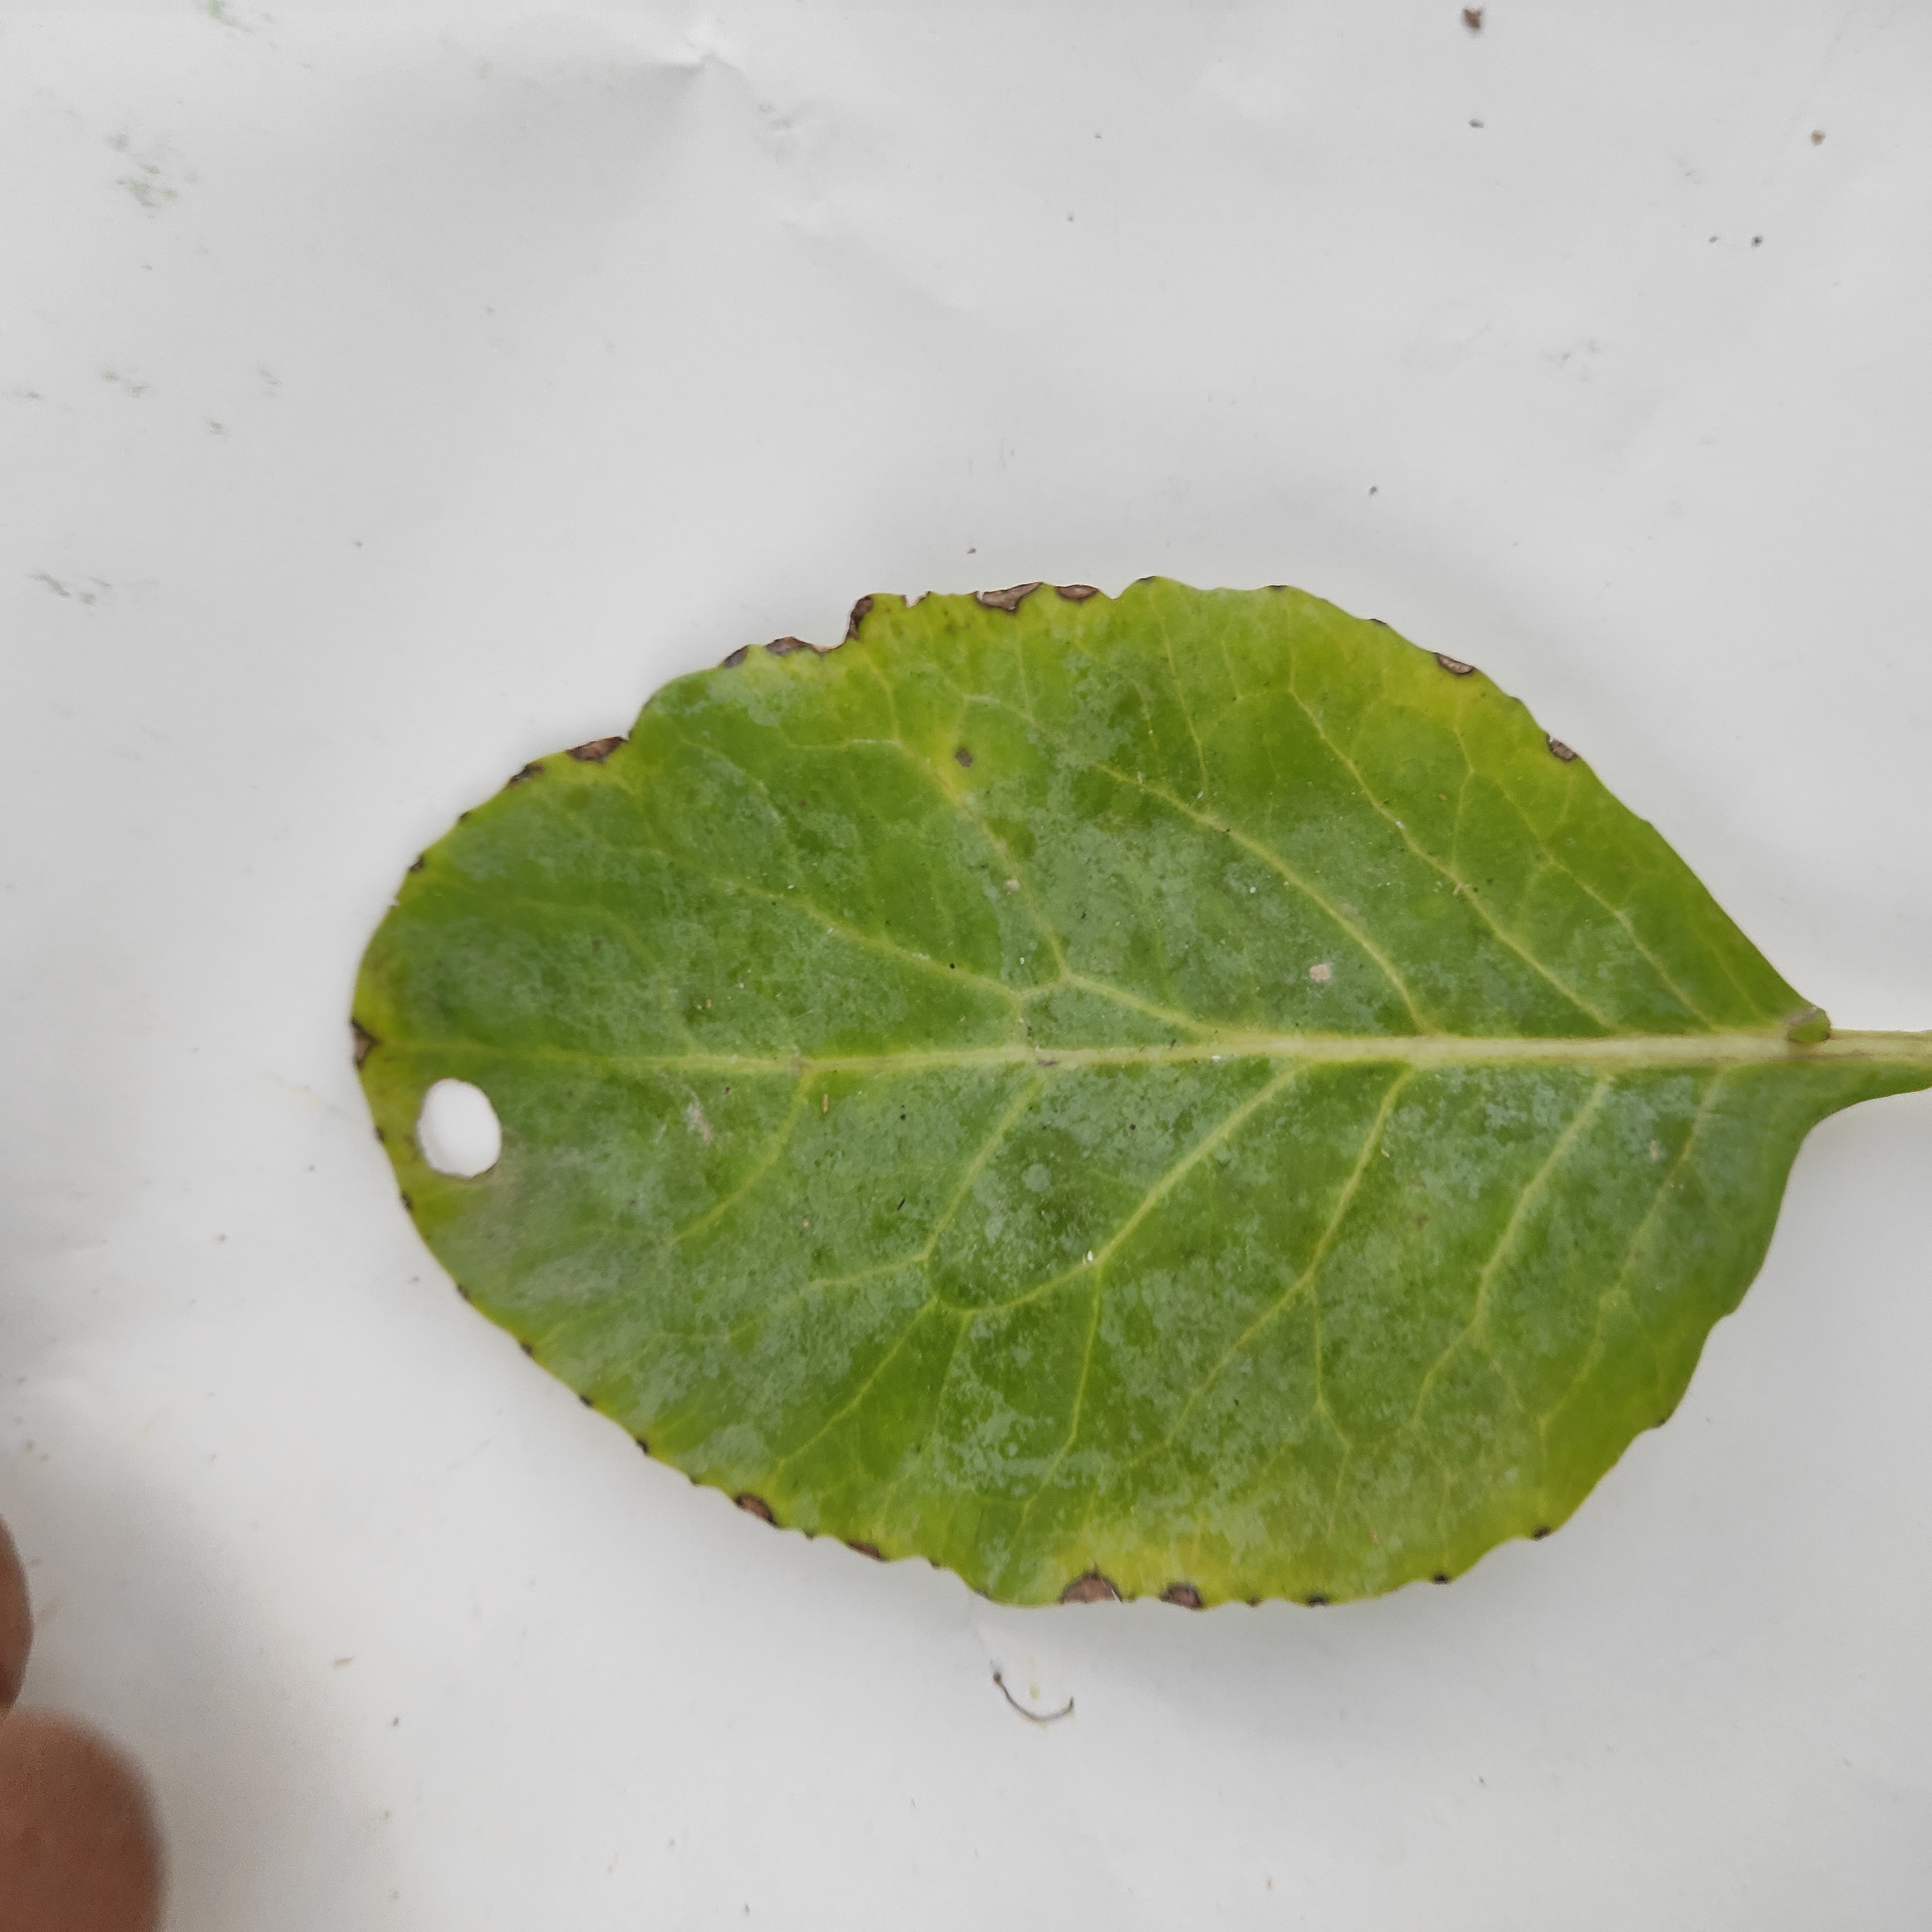
Label: Insect Hole